James G. Webster

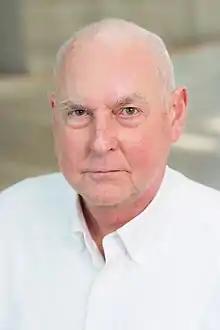
James G. Webster

James G. Webster (born 1951) is a professor and audience researcher at Northwestern University. Webster's publications have documented patterns of audience behavior, sometimes challenging widely held misconceptions. He has also made foundational contributions to audience theory and the methods of audience analysis.